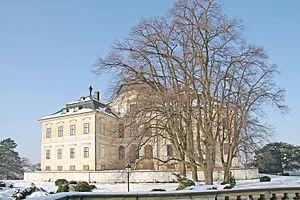
Jan Blažej Santini-Aichel, né le 3 février 1677 à Prague et mort le 7 décembre 1723 dans la même ville, est un architecte tchèque d'origine italienne célèbre pour l'invention du style du baroque gothique.